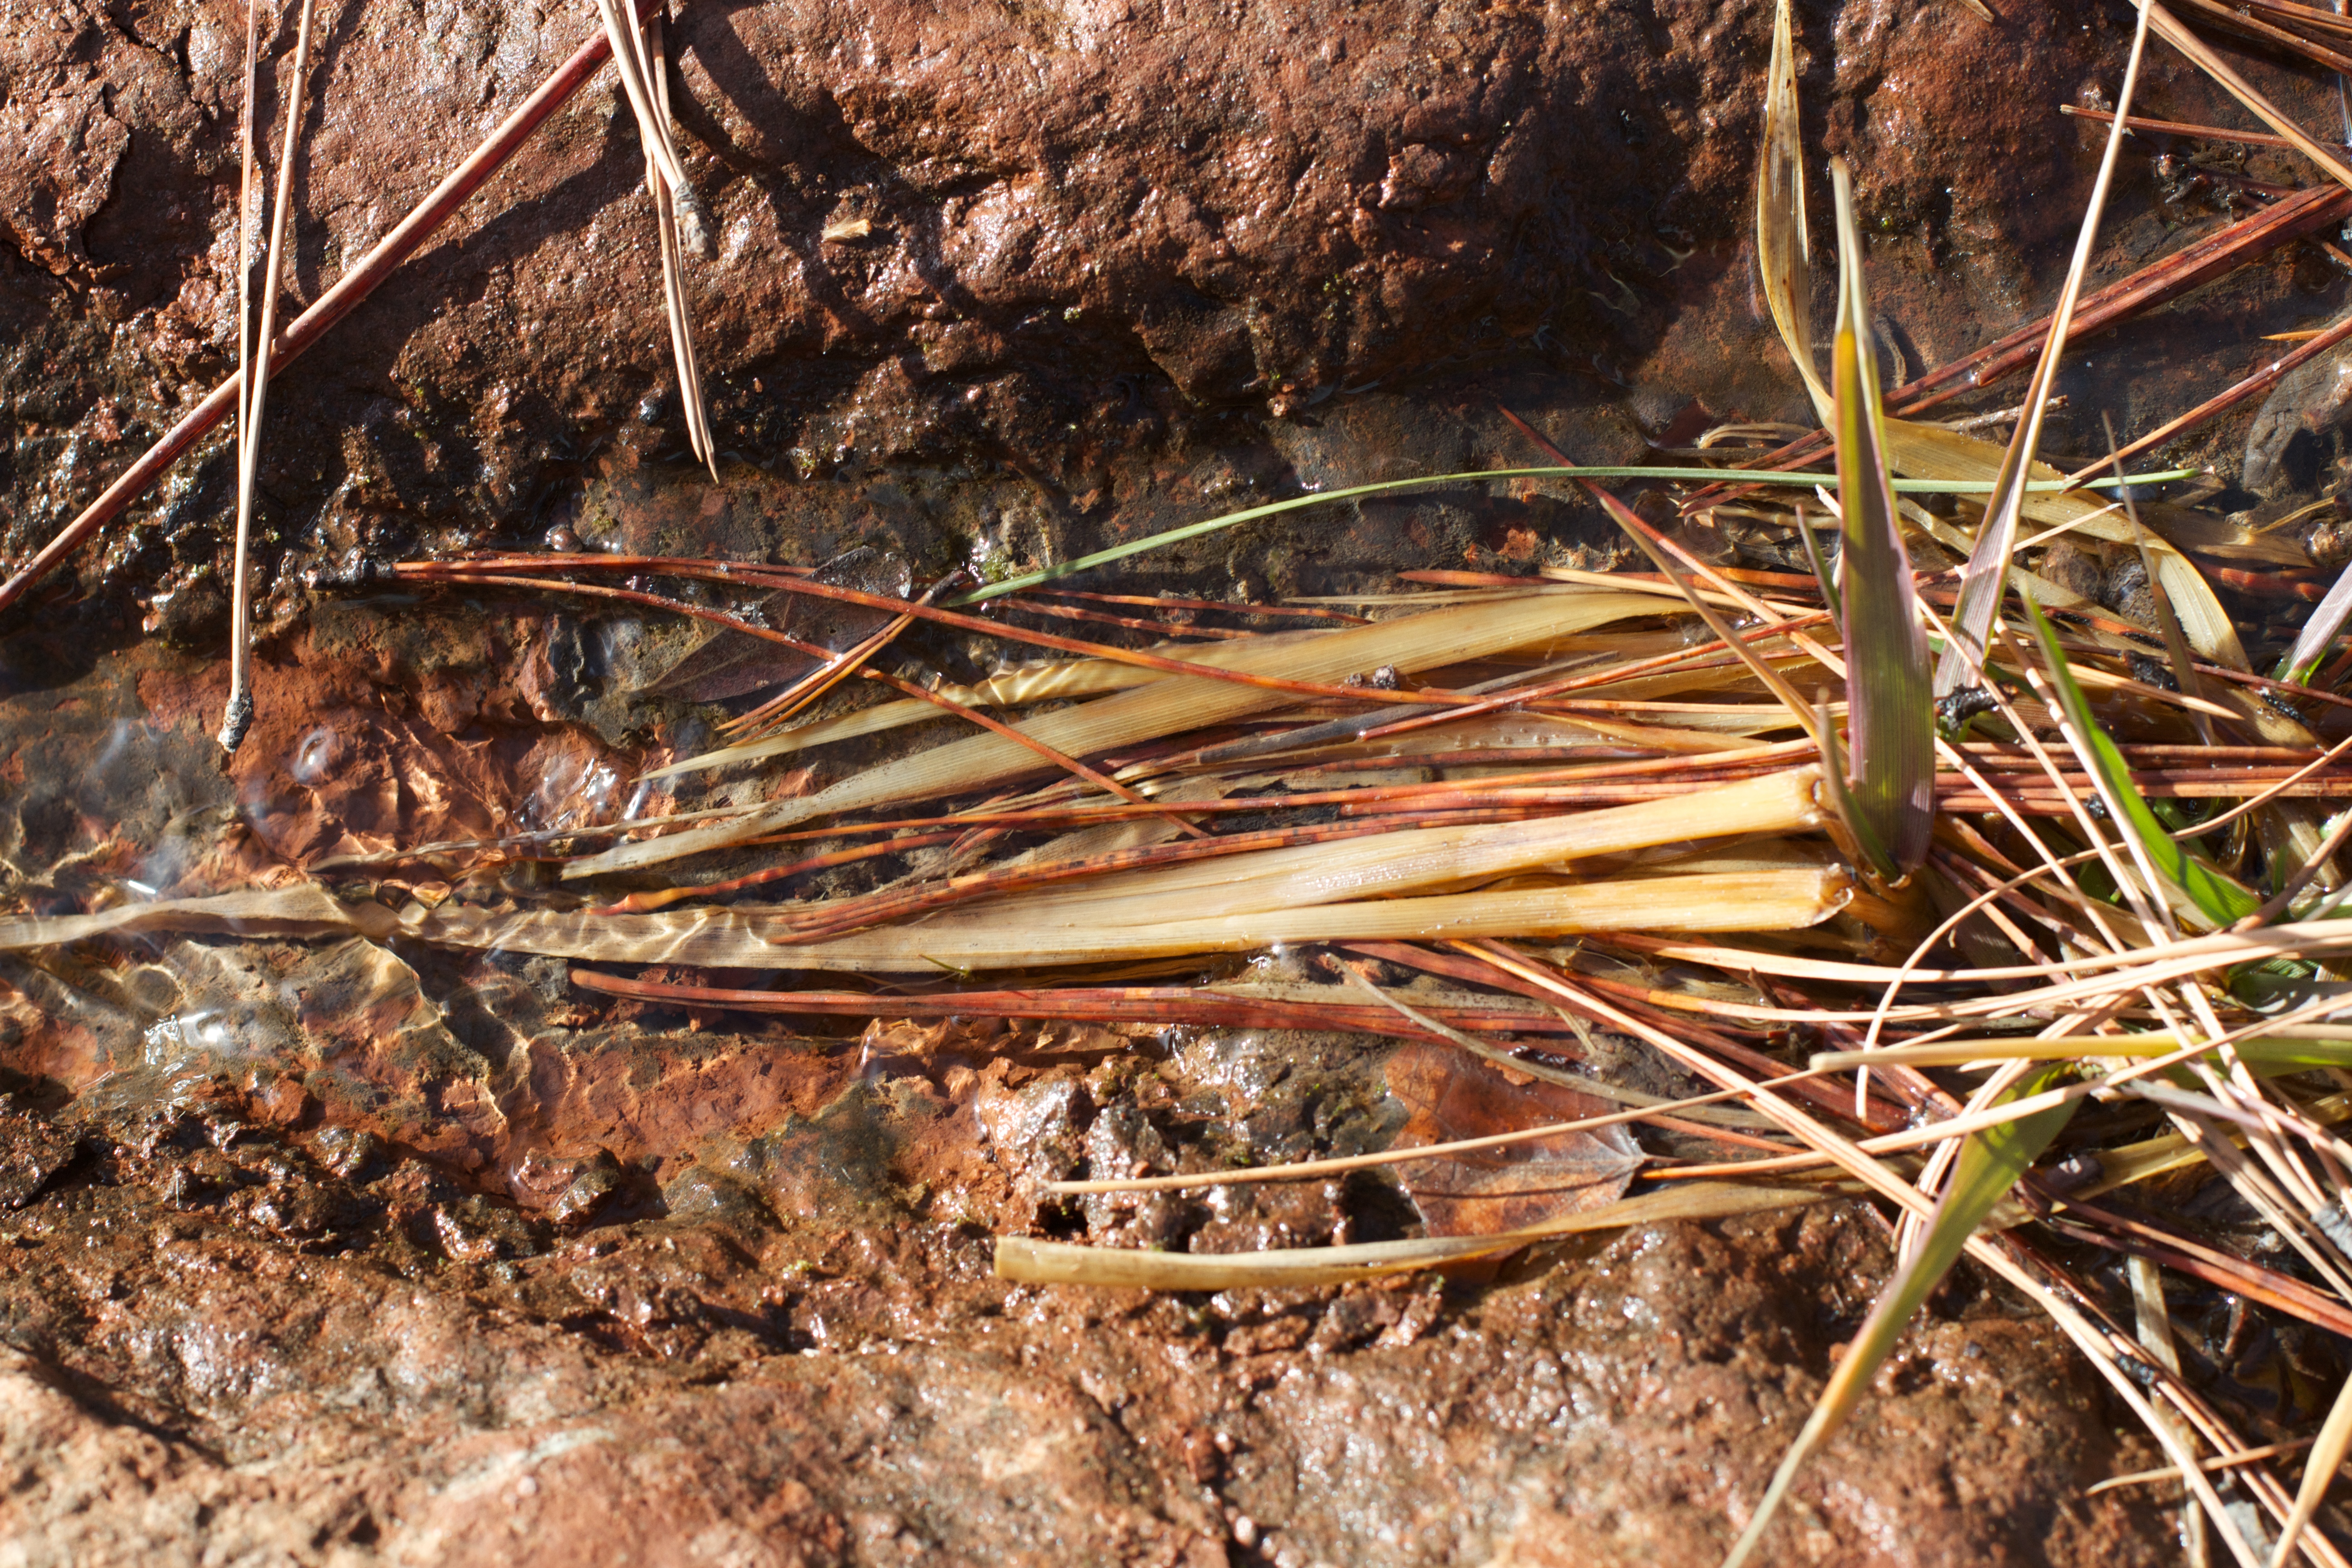
tree, branch, plant, wood, leaf, wildlife, insect, invertebrate, grass family